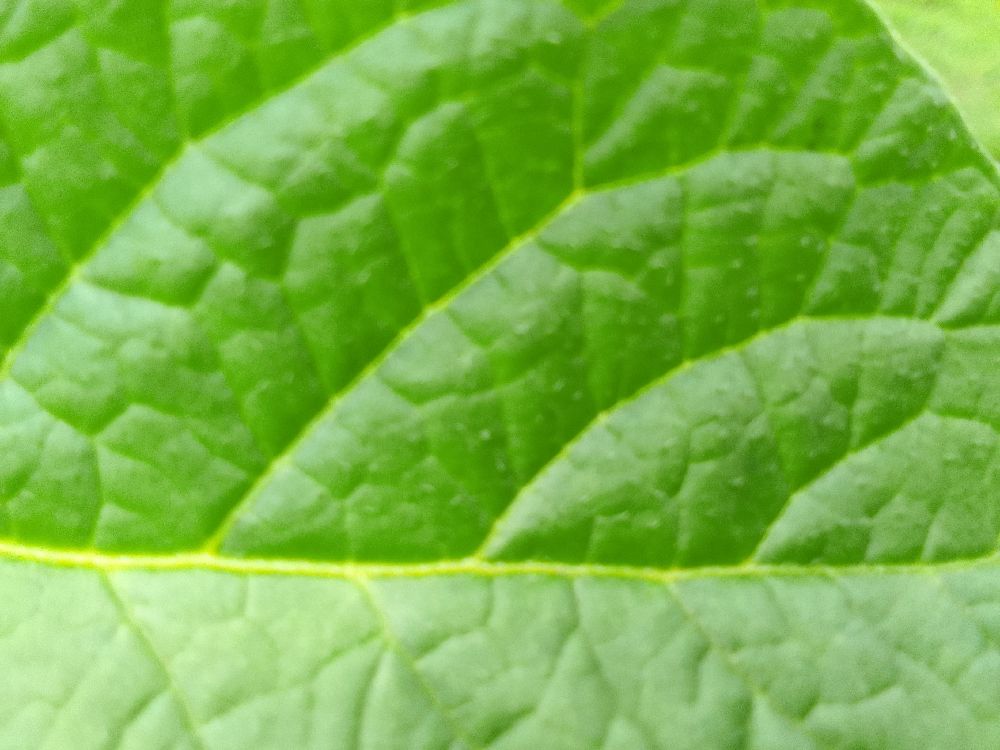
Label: Healthy